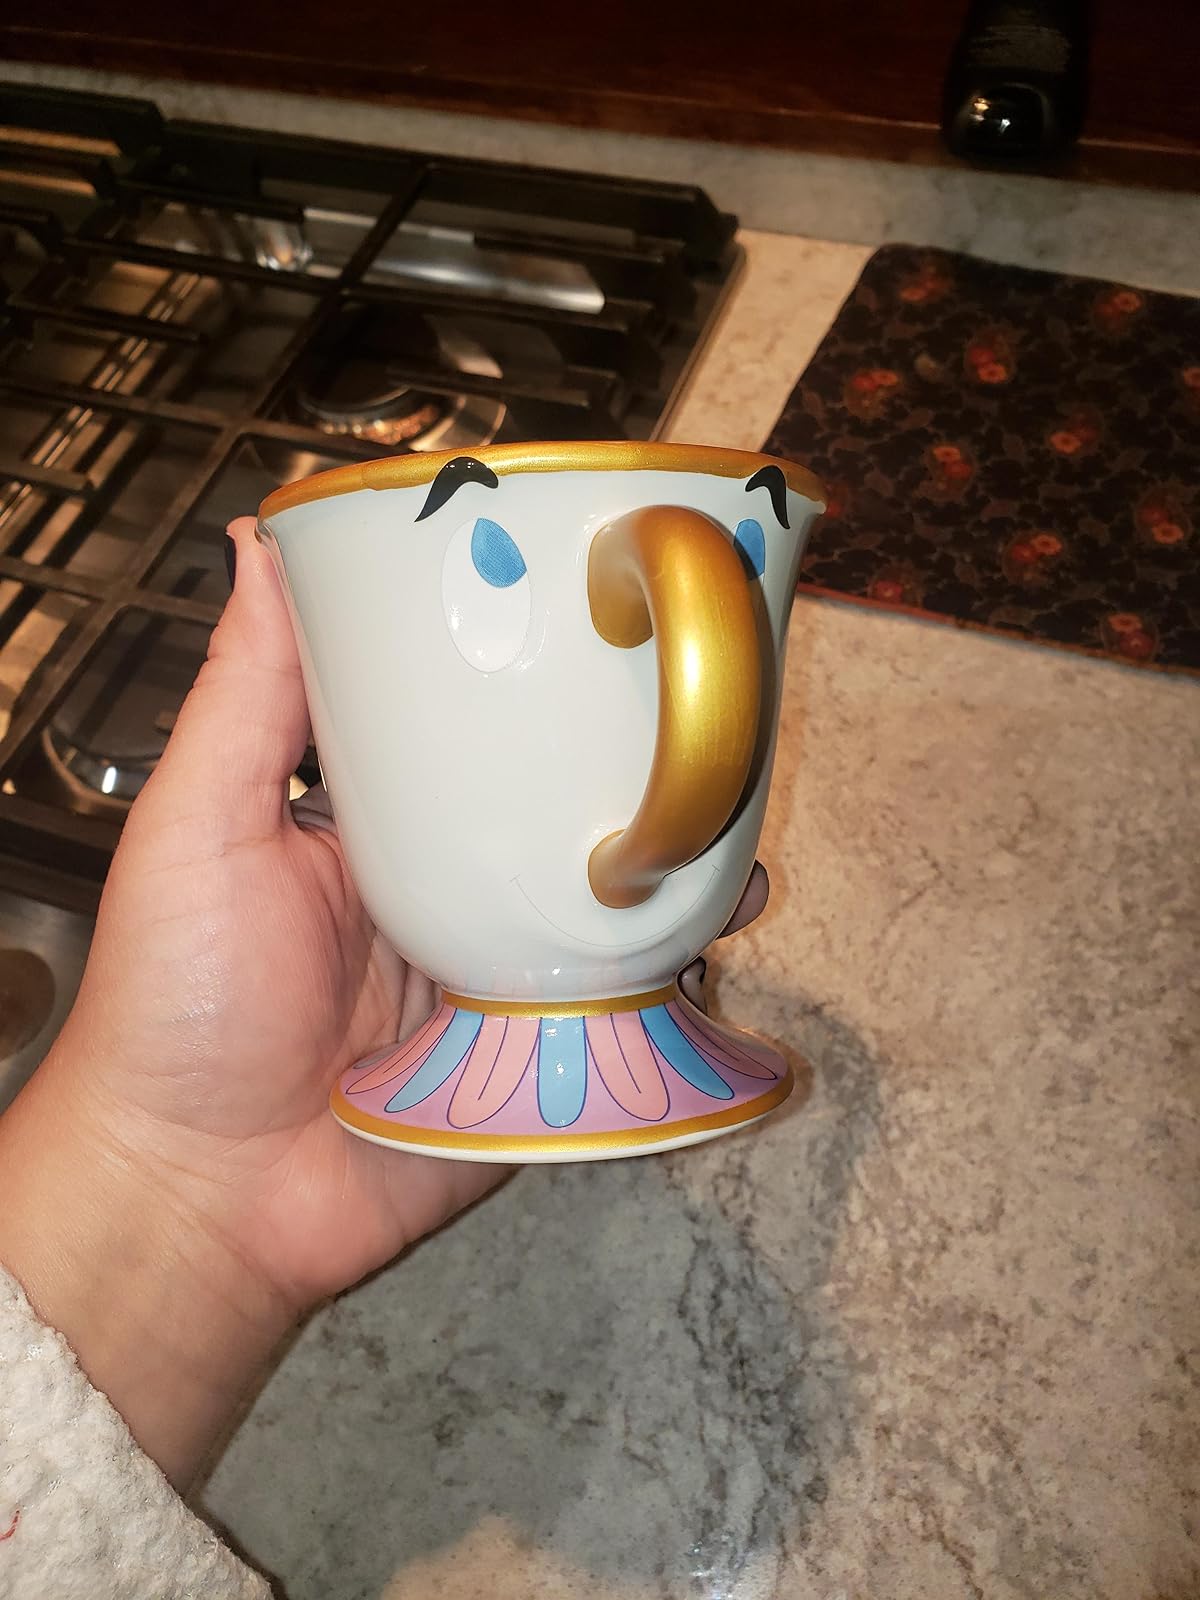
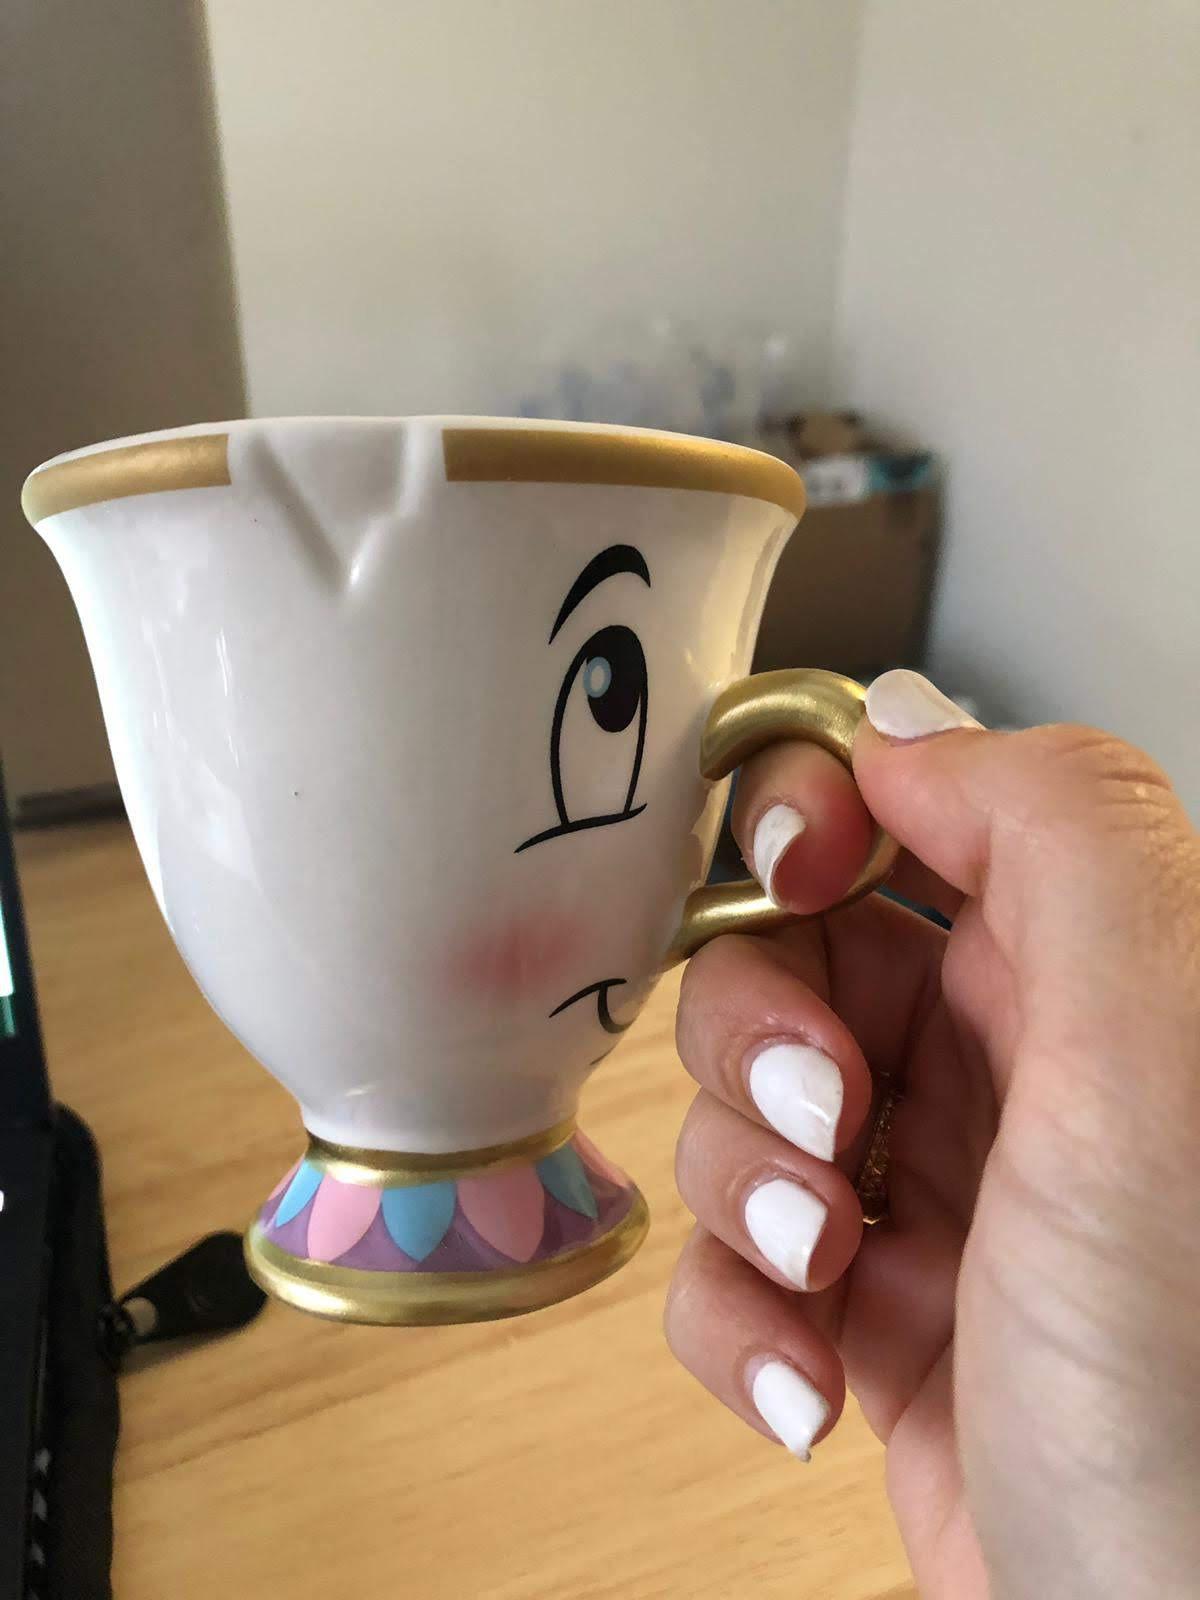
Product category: items_mug
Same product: no